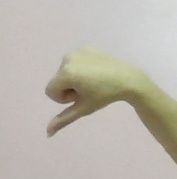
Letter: waw